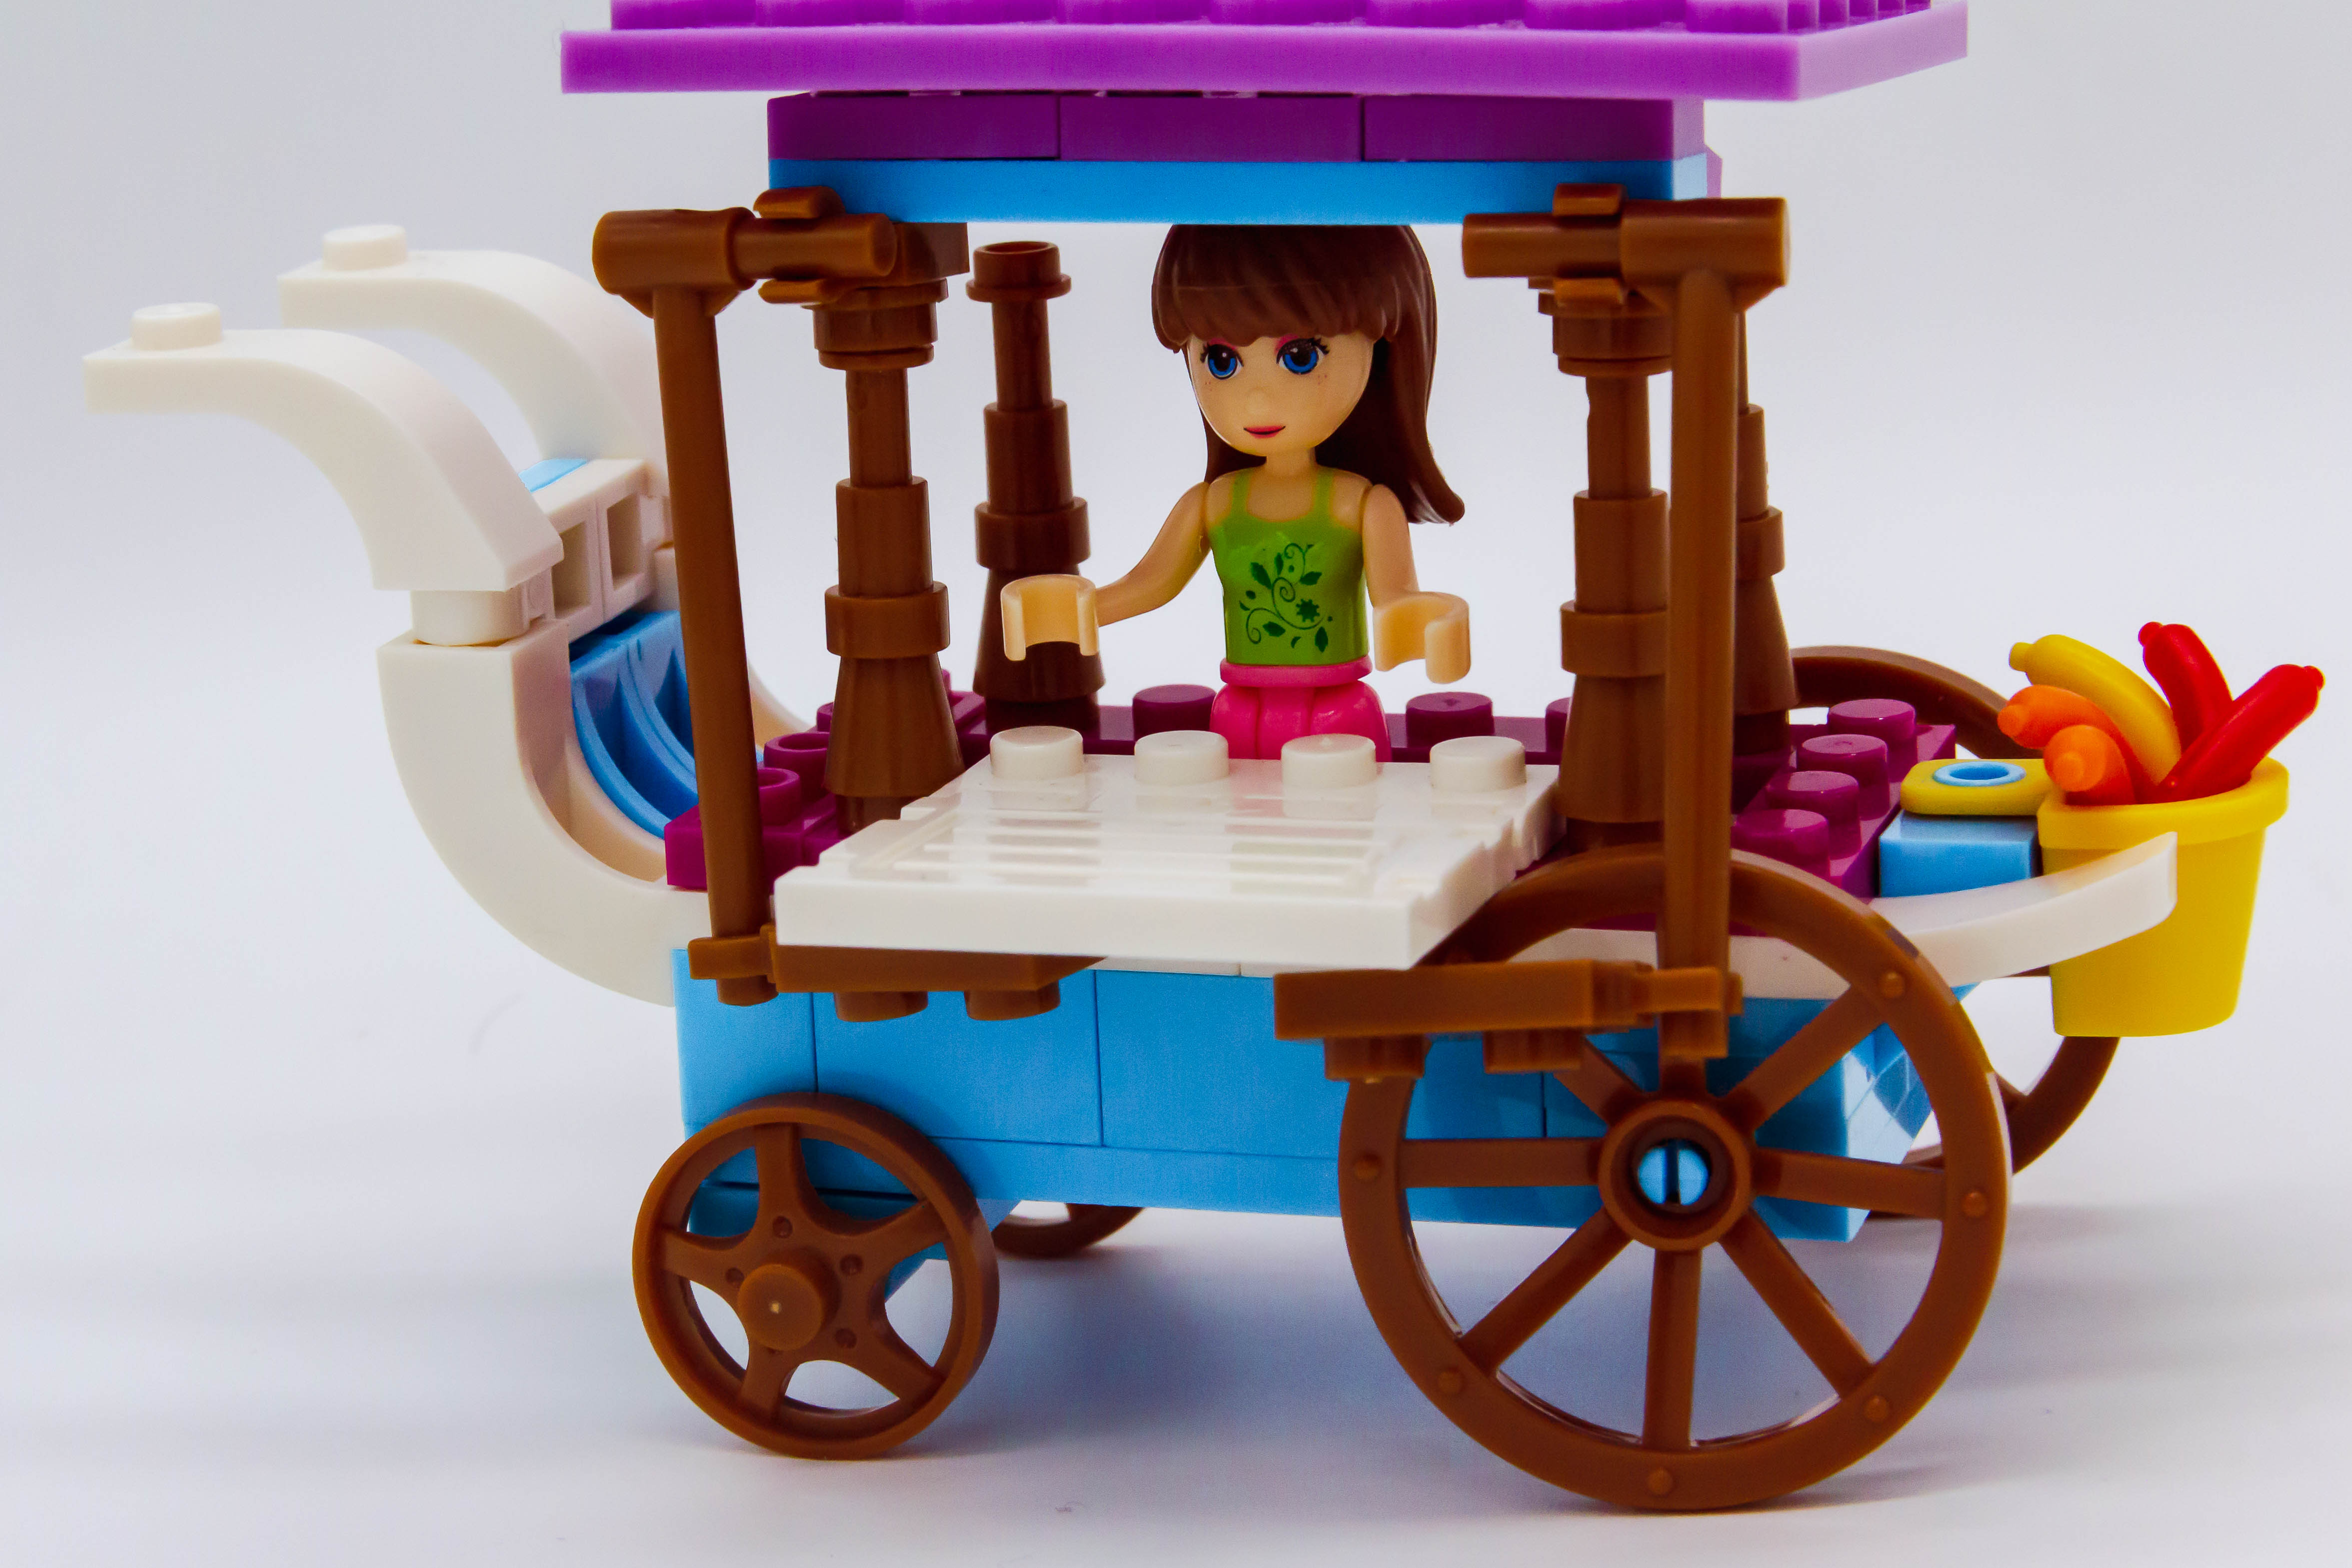
art, asia, background, beautiful, beauty, ceramic, color, culture, decoration, design, doll, face, female, figurine, girl, happy, isolated, model, nature, object, old, portrait, smile, statue, style, symbol, thai, thailand, toy, traditional, vintage, white, woman, lego, cart, table